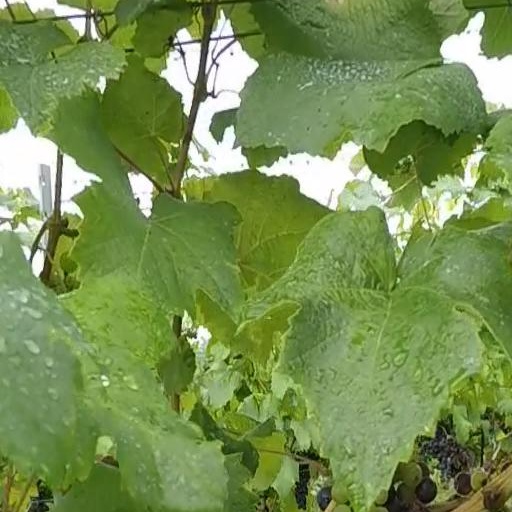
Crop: grape